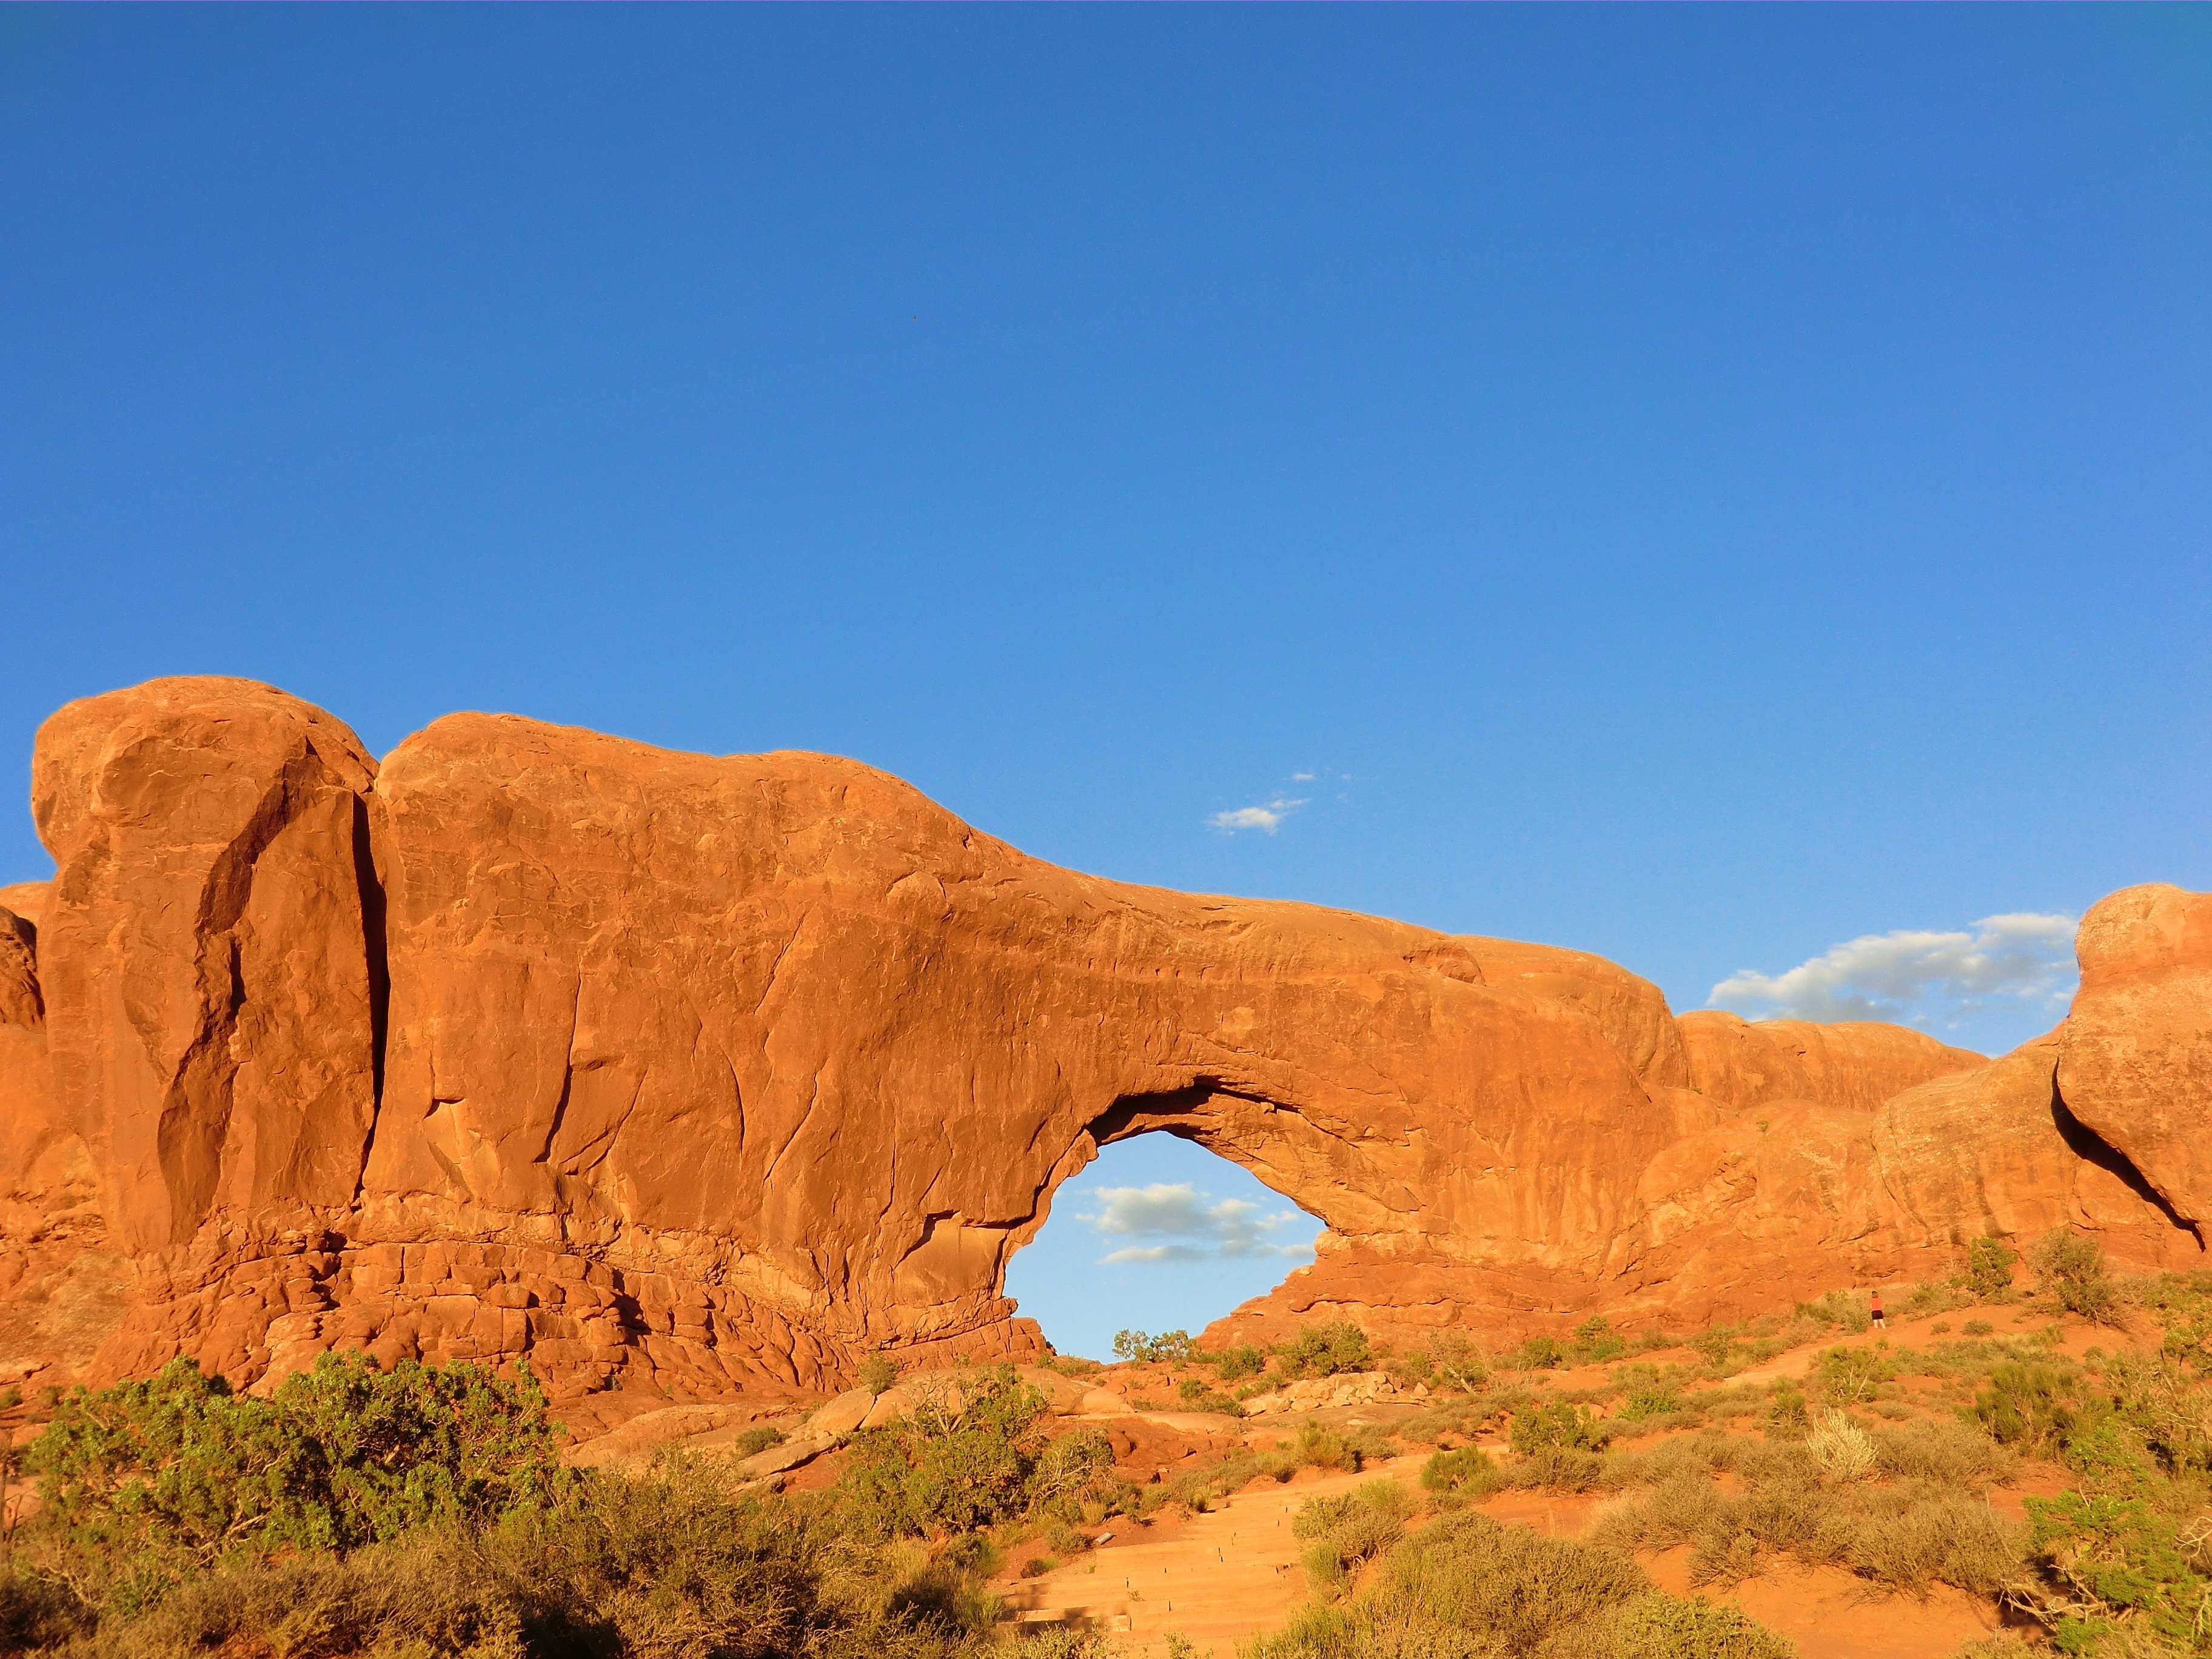
landscape, nature, rock, wilderness, mountain, desert, valley, stone, formation, arch, red, canyon, national park, geology, archway, utah, badlands, plateau, arches national park, ecosystem, wadi, landform, rock arch, national parks, natural environment, geographical feature, mountainous landforms, felsentor